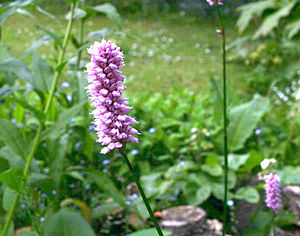
Slangeurt
Slangeurt (Bistorta officinalis): blomsterakset
Slangeurt (Bistorta officinalis): Blomsterstand.